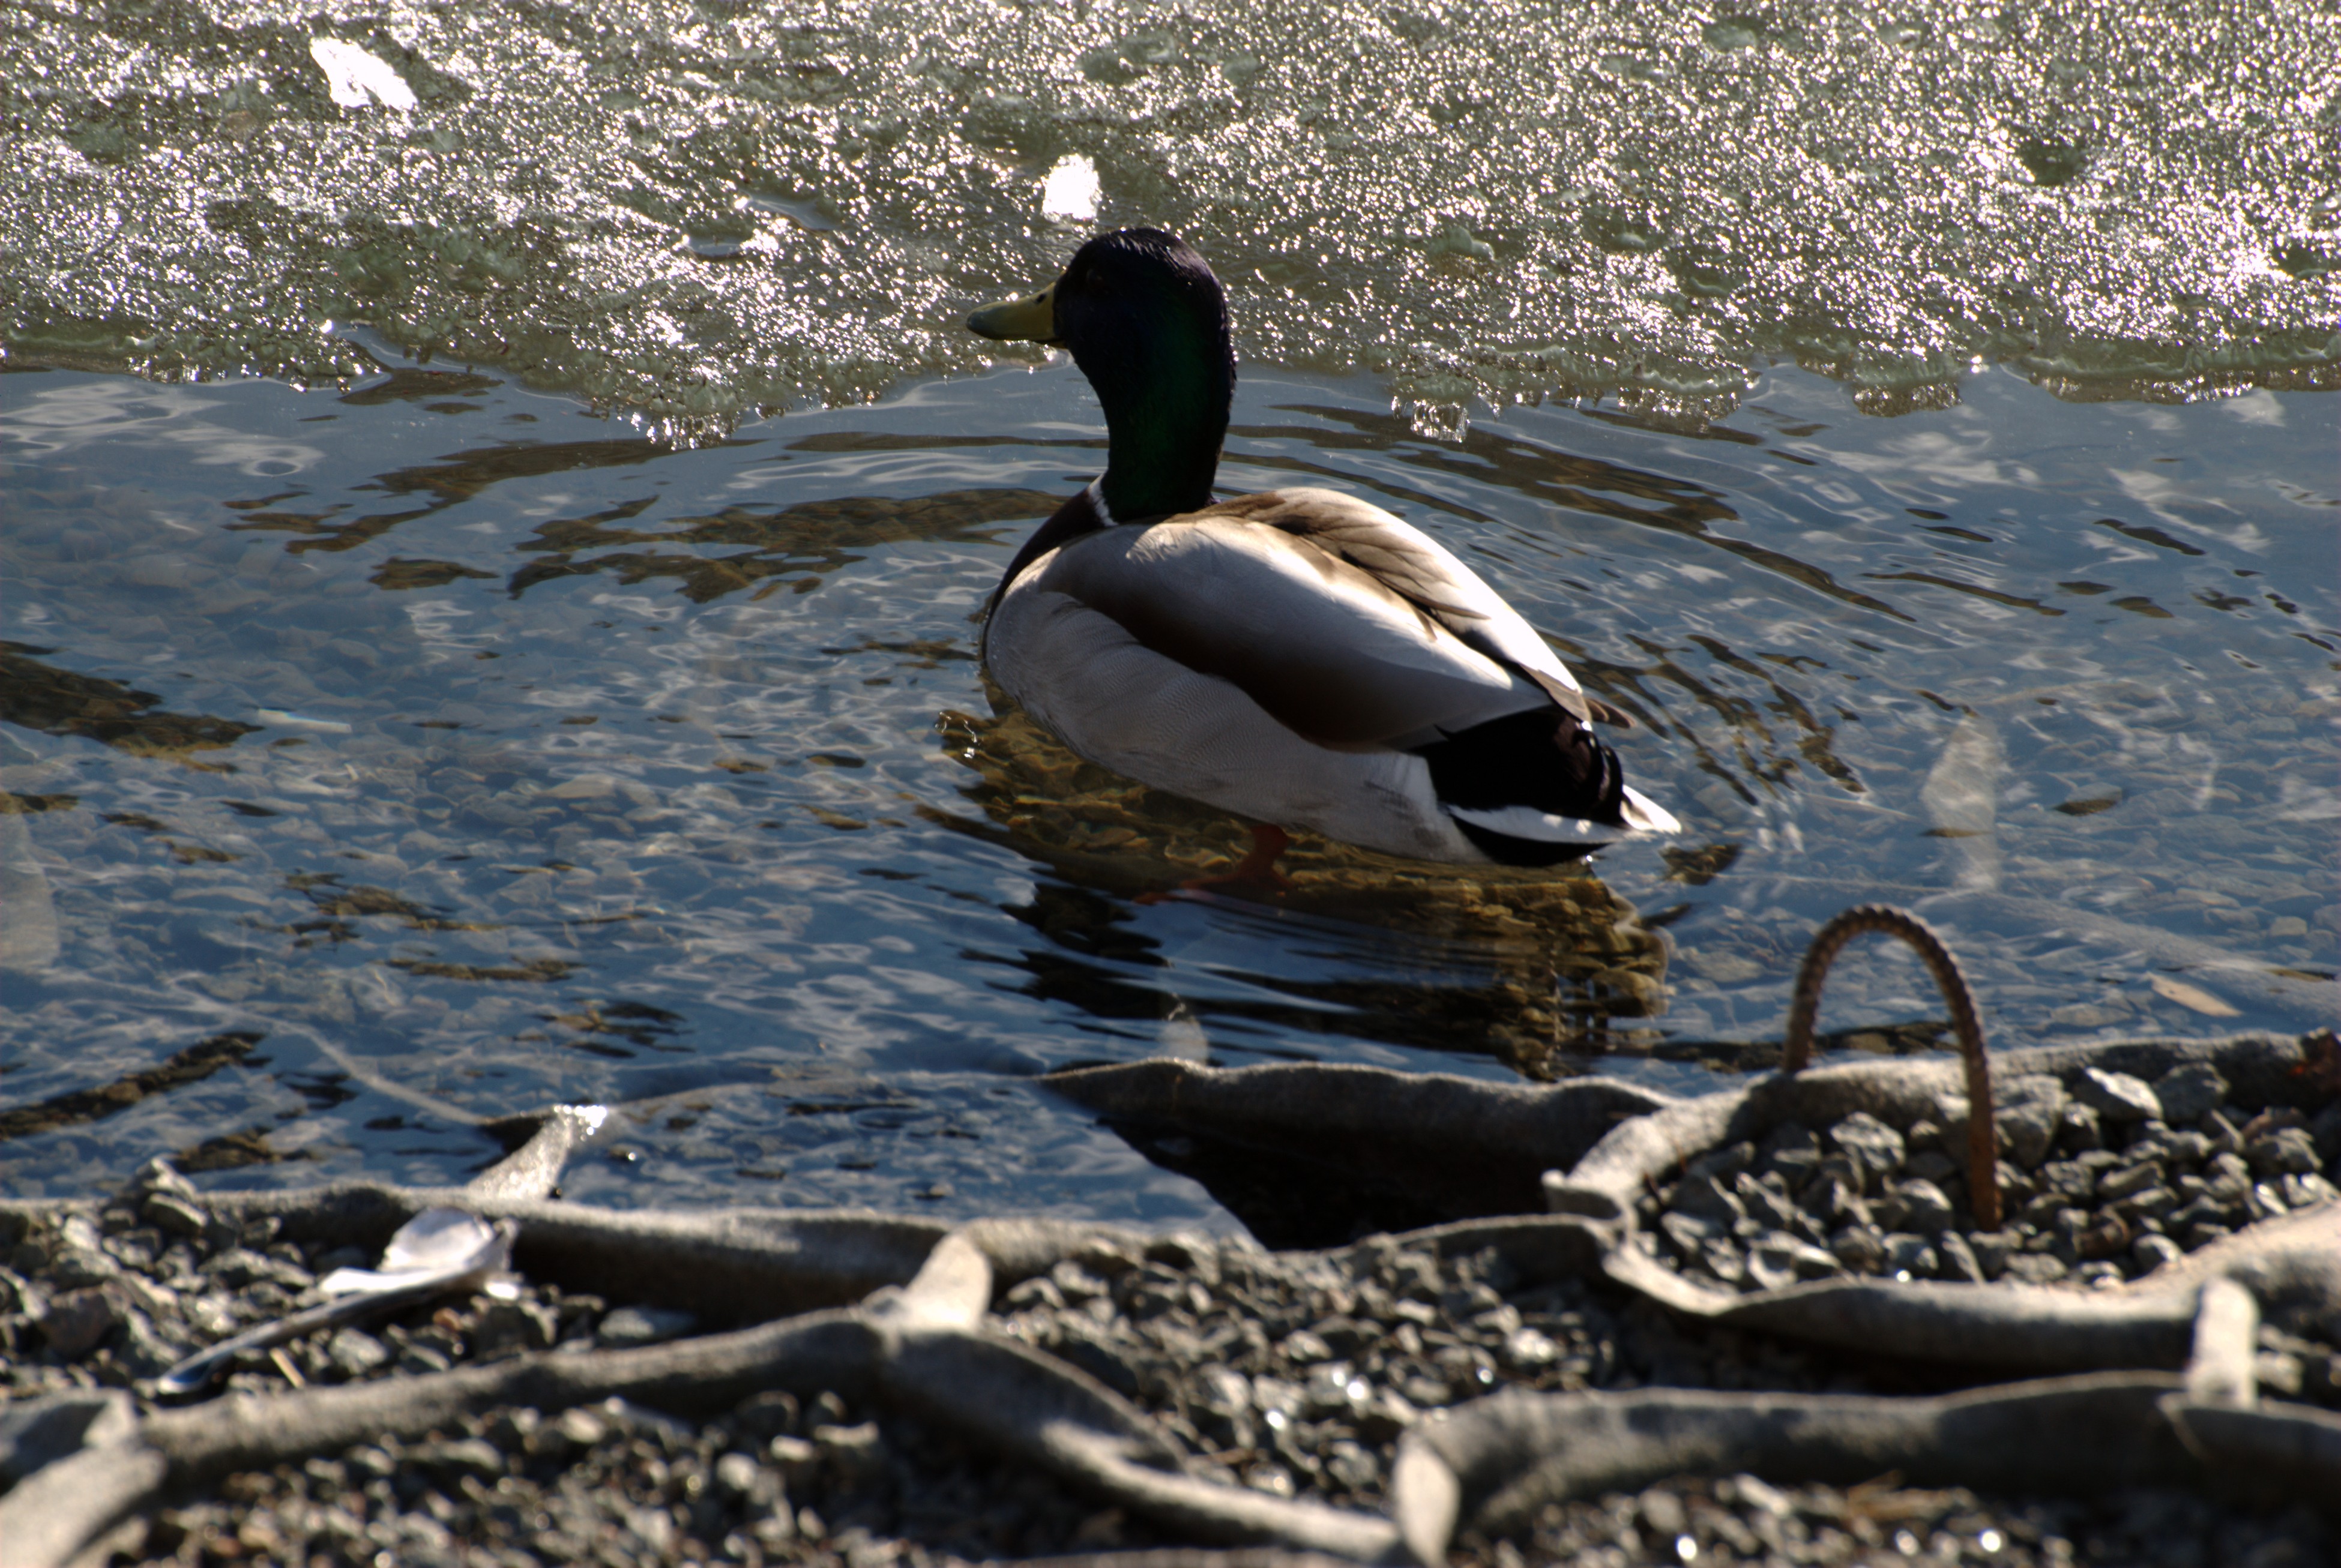
nature, bird, wildlife, nikon, fauna, birds, swan, duck, vertebrate, d80, waterfowl, water bird, nikond80, ducks geese and swans